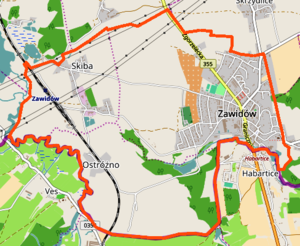
Zawidów est une ville de Pologne, située dans le sud-ouest du pays, dans la voïvodie de Basse-Silésie. Elle constitue une gmina urbaine du powiat de Zgorzelec.